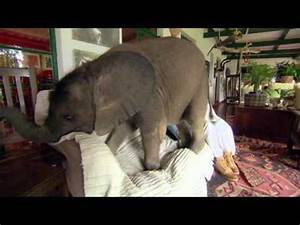
Label: elefante